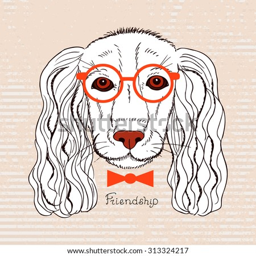
portrait of a dog with red glasses and bow tie .